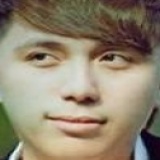
ca sĩ Minh Vương